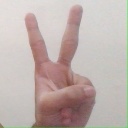
अक्षर: क